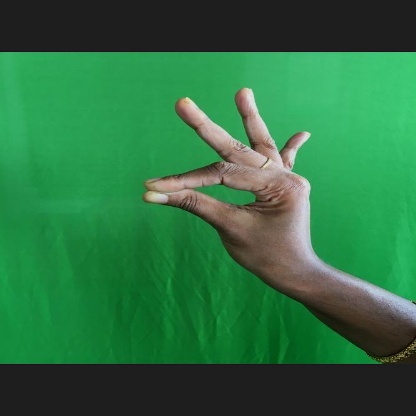
Mudra: Hamsasyam